Damien Rice

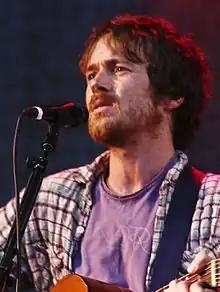
Rice performing in 2010

Damien George Rice (born 7 December 1973) is an Irish musician, singer and songwriter. He began his career as a member of the 1990s rock group Juniper, who were signed to Polygram Records in 1997. The band enjoyed moderate success in Ireland with two released singles, "The World is Dead" and "Weatherman." After leaving the band in 1998, Rice worked as a farmer in Tuscany and busked throughout Europe before returning to Ireland in 2001 and beginning a solo career. The rest of Juniper went on to perform under the name Bell X1.